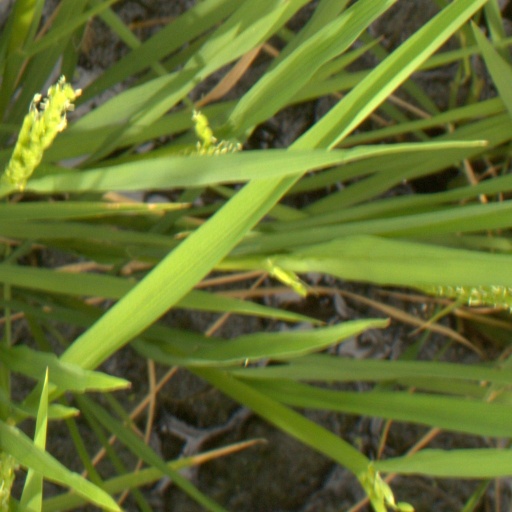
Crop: rice